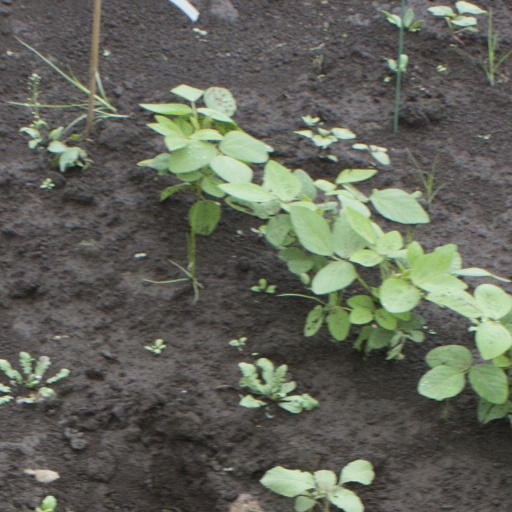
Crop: soybean